Daredevil (Marvel Comics character)

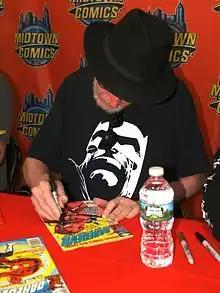
Frank Miller, seen here signing a copy of issue #181 at Midtown Comics, revamped the character's radar-sense to make it more believable.

David Mack brought colleague Brian Michael Bendis to Marvel to co-write the following arc, "Wake Up" in vol. 2, #16–19 (May 2001 – August 2001), which follows reporter Ben Urich as he investigates the aftereffects of a fight between Daredevil and the new Leap-Frog, particularly on Leap-Frog's young son. After an interlude, Bendis resumed his arc in issue #26 (December 2001). In this run, Murdock meets his romantic interest and future wife Milla Donovan, who is also blind. Donovan later considers having the marriage annulled, on the grounds of Murdock's dishonesty. Bendis's storyline also explores the re-emergence of the Kingpin, the betrayal of him by his associates (including his own son), and vengeance for this betrayal enacted by his wife, Vanessa Fisk. Vanessa Fisk takes over the Kingpin's empire and sells it to gentrifiers and to real estate magnate Donald Trump. When Kingpin attempts to return to power, Daredevil beats him to the point of incapacity and declares himself a new "kingpin" of Hell's Kitchen, forbidding all criminal activity. In the Bendis and Maleev period, Daredevil's identity is leaked, first to the FBI and subsequently to the press. He becomes desperate to hold onto his increasingly tenuous secret identity, willing to make enormous sacrifices in service of this goal. At the conclusion of Bendis's storyline, Murdock is arrested and imprisoned alongside his adversaries, with the FBI hoping that he will be killed by his enemies. Bendis won an Eisner Award for Best Writer for his work on "Daredevil", as well as other concurrent titles, in 2002 and 2003. "Daredevil" by Bendis and Maleev also won the Eisner for Best Continuing Series in 2003. Bendis says he was congratulated for this achievement by Frank Miller. However, Miller joked with him that the award was also his; Bendis responded that he was "glad that he knew I knew that without him, nothing we did would have existed."